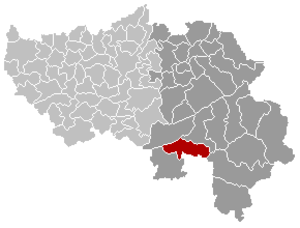
Carte indiquant la localisation de la commune de Trois-Ponts dans la Province de Liège.